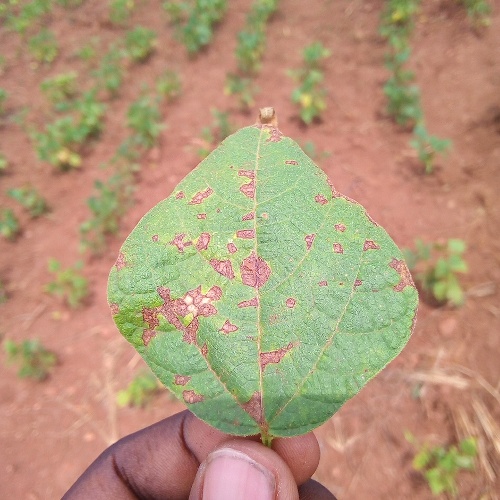
Leaf condition: angular_leaf_spot